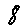
Label: 8